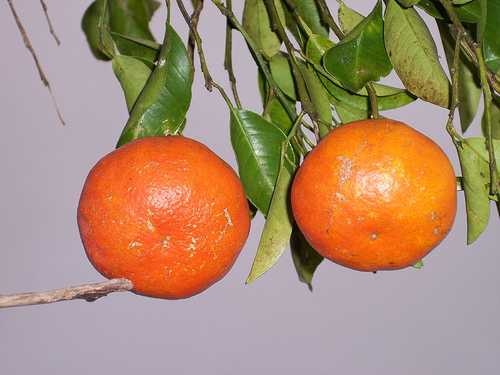
Label: Orange